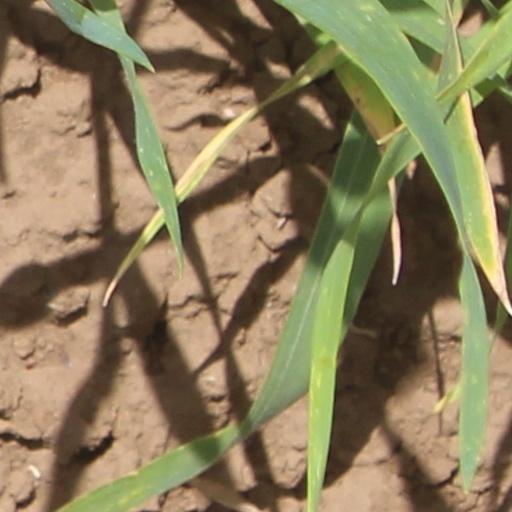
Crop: wheat